T. J. Ryan

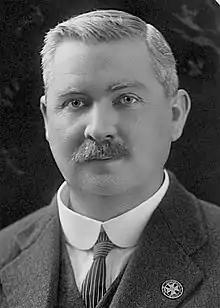
Ryan in 1920

At the 1903 federal election, Ryan stood unsuccessfully as an Independent Protectionist candidate in the seat of Capricornia. He joined the Labor Party in 1904, and was the party's candidate in state seat of Rockhampton North at the 1907 state election, but was again unsuccessful. At the state election in October 1909, he was elected to the Legislative Assembly of Queensland as Labor member for Barcoo. He retained the seat for 10 years and, after the 1912 election, he was chosen as leader of the Labor Party, following the resignation of David Bowman.